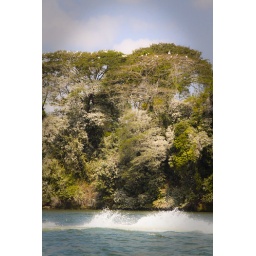
There were lots of birds on the river - a bunch in the tops of these trees and a splash caught in the water